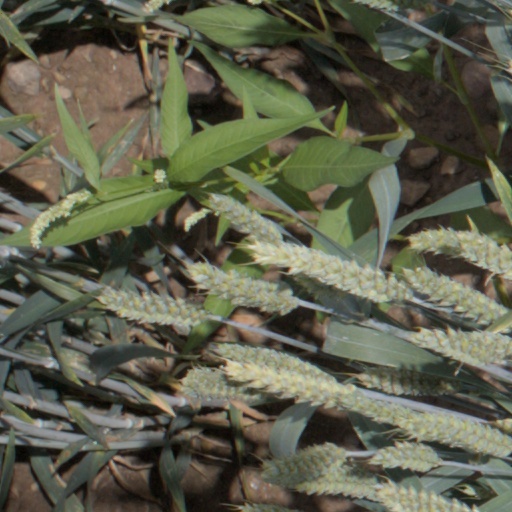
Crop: wheat